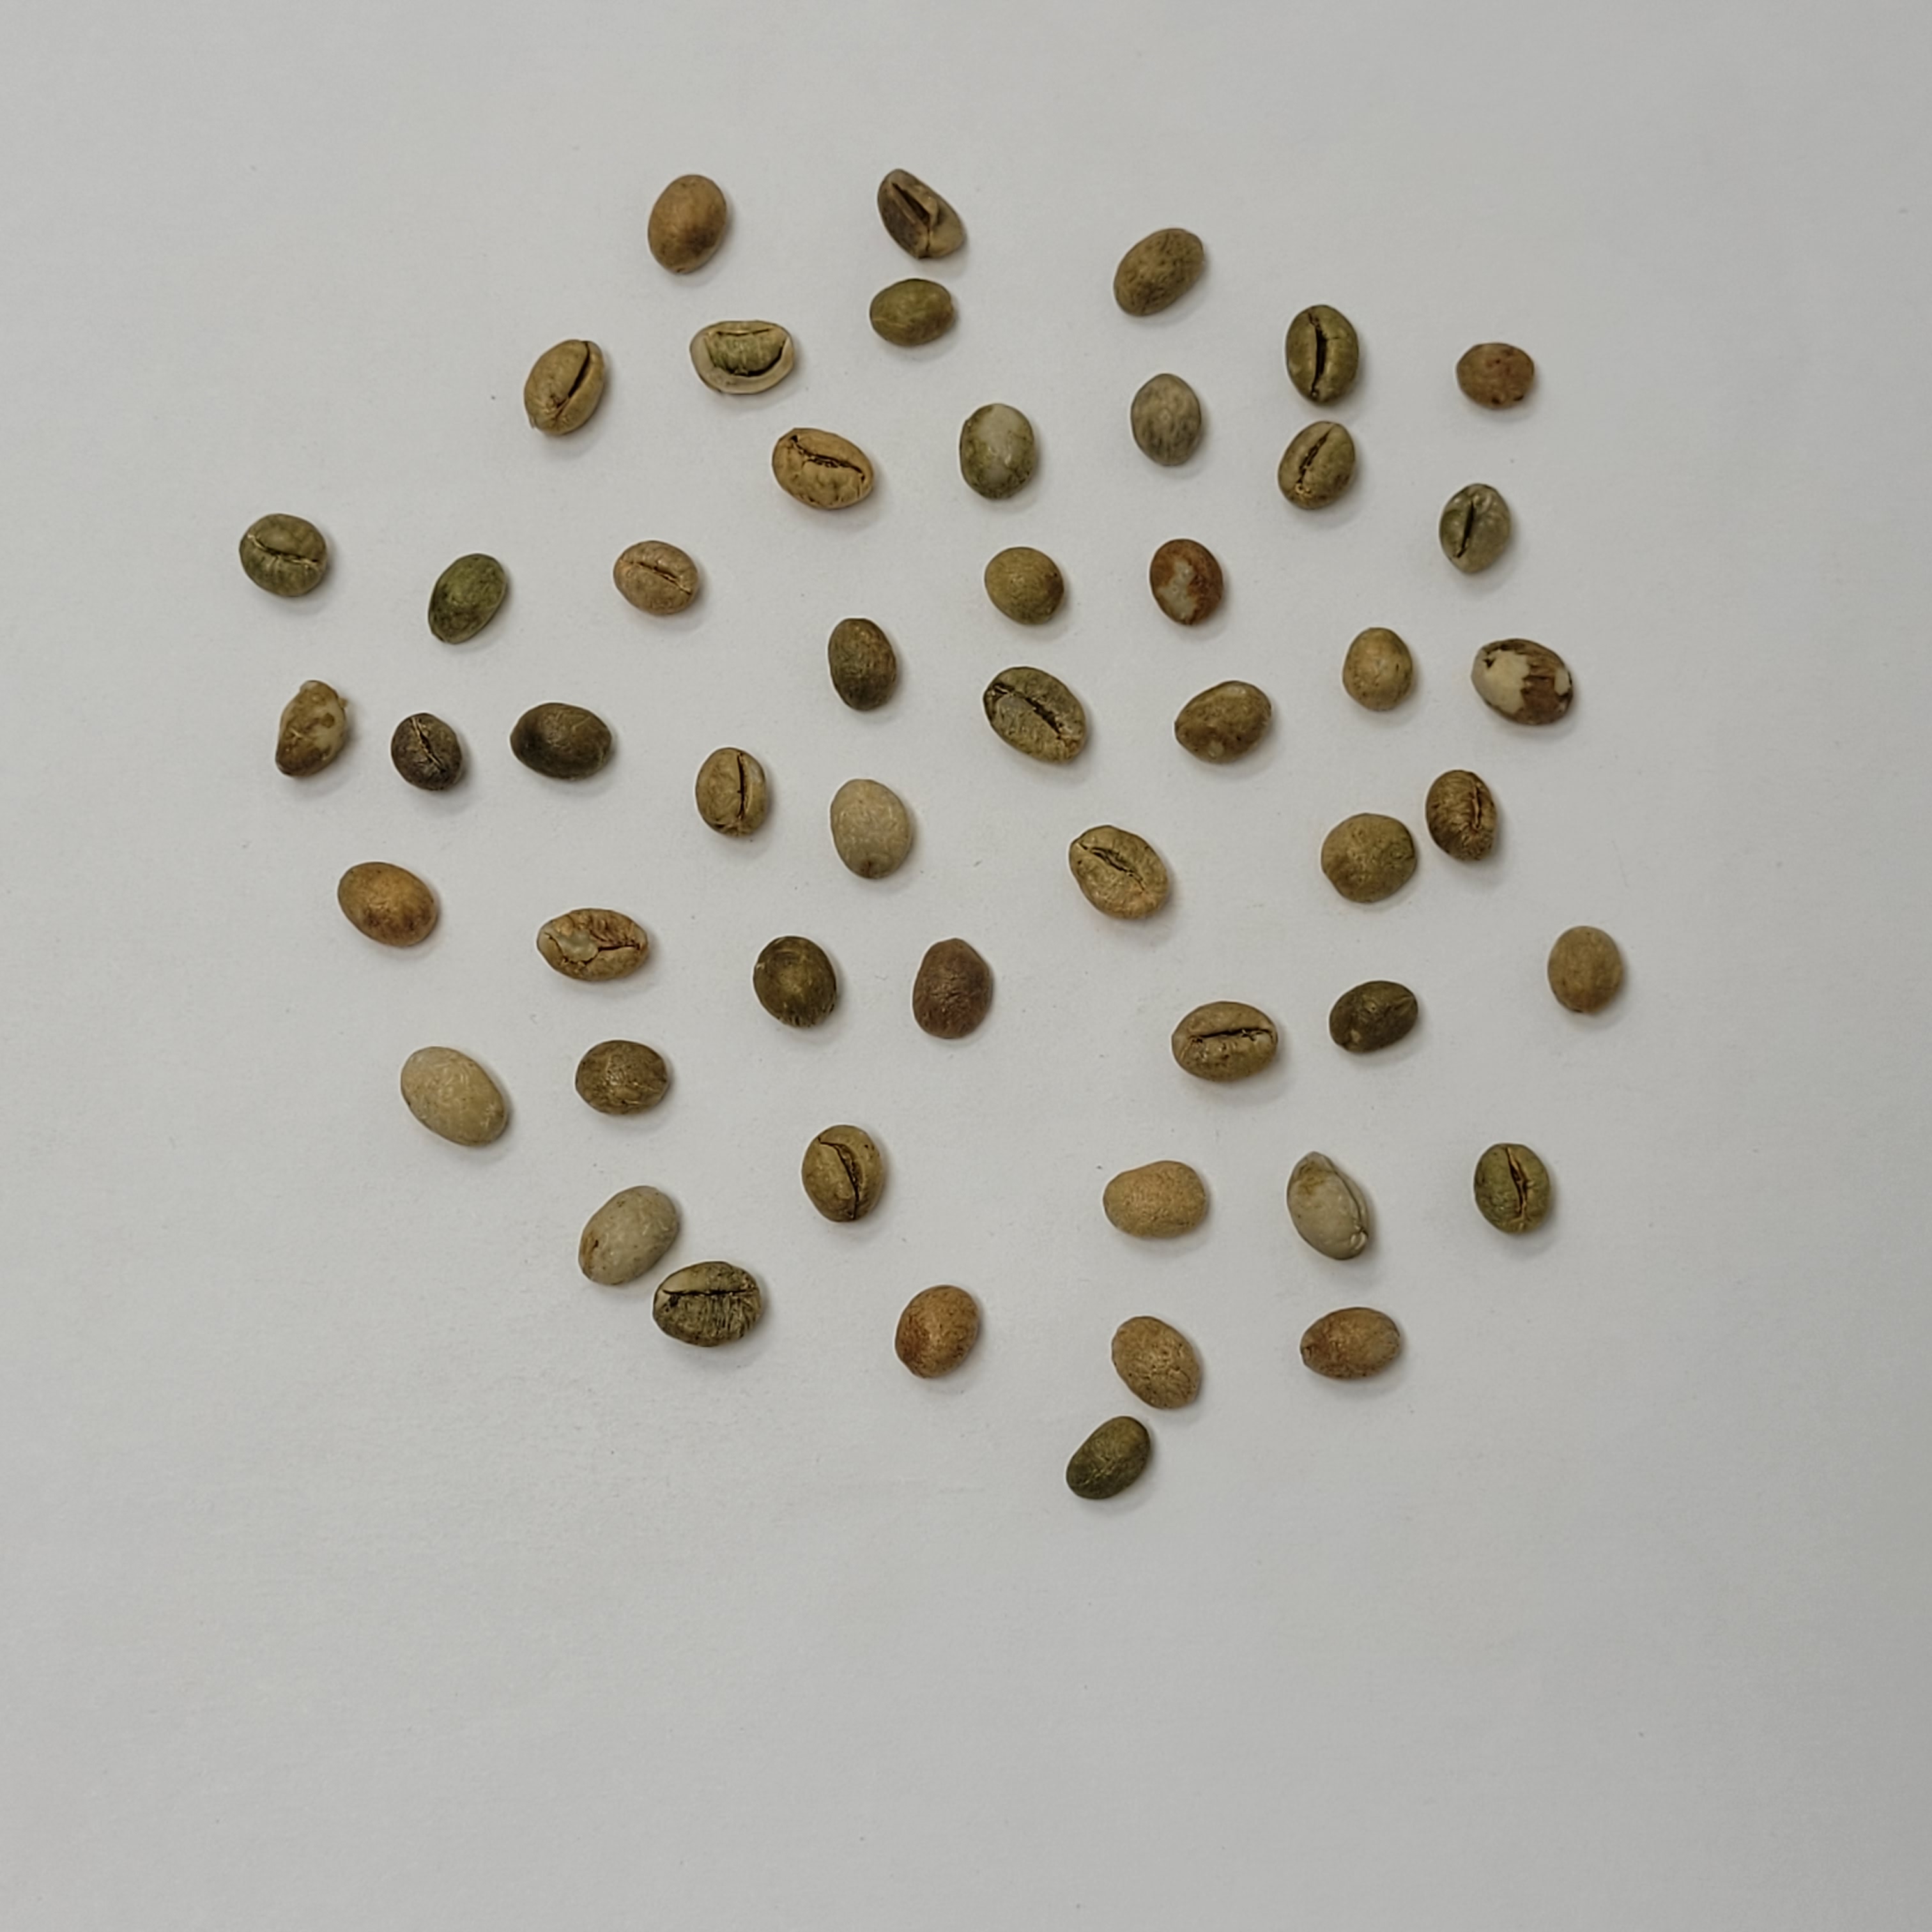
Coffee bean quality grade: PB-I